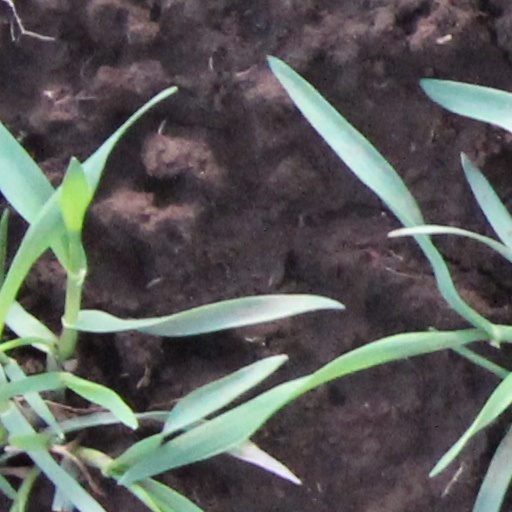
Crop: wheat